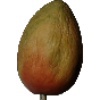
Label: Papaya 1